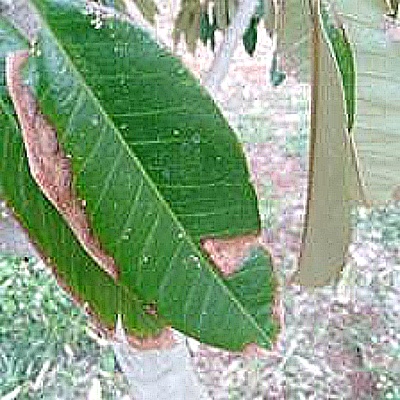
Label: Leaf_Blight